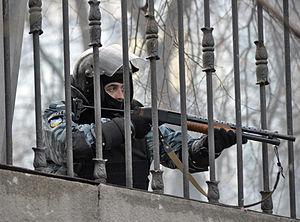
Les Berkout, berkout ou berkut sont des anciennes unités spéciales servant de police antiémeute au sein de la militsia ukrainienne, dépendant du Ministère de l'Intérieur. Leurs membres sont également appelés berkouts.